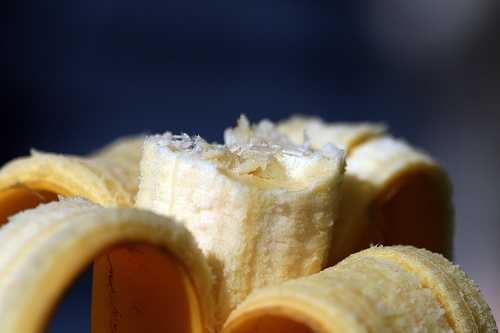
Label: Banana